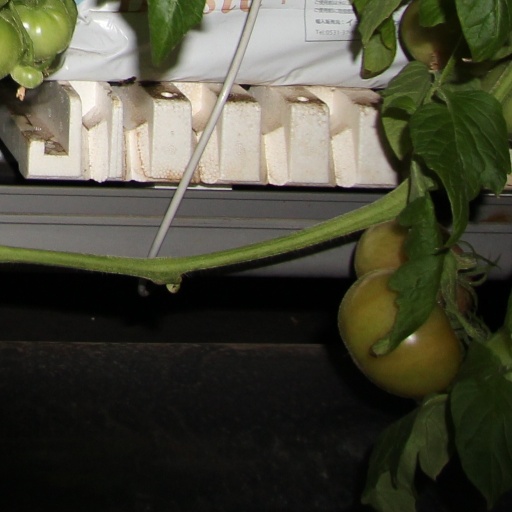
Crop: tomato